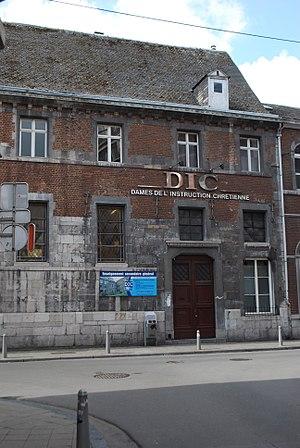
Vue du Collège des Dames de l'Instruction Chrétienne (DIC Collège) à Liège.
La rue Sur-la-Fontaine est une rue du centre de Liège reliant la rue Lonhienne et la rue Lambert-le-Bègue à la rue Saint-Gilles.